Peter Cornelius (opera singer)

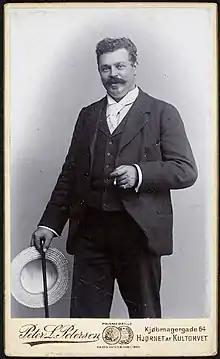
Peter Cornelius, 1895, photo by Peter Elfelt, Royal Danish Library.

Peter Cornelius (4 January 1865 in Asminderød – 30 December 1934 in Snekkersten) was a Danish opera singer.